Frederick the Fair

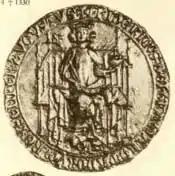
Frederick's effigy on his seal

Frederick the Fair or the Handsome ( – 13 January 1330), from the House of Habsburg, was the duke of Austria and Styria from 1308 as well as the anti-king of Germany from 1314 until 1325 and then co-king until his death.